Seneca mission

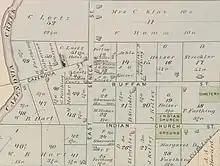
Detail of a map of Buffalo, New York, , showing the location of the mission church.

The mission at the "Seneca village", about 4 miles east of Buffalo, on Buffalo Creek, was begun by the New-York Missionary Society in 1811, and transferred to the United Foreign Missionary Society in 1821. In 1811, John Alexander and Jabez Backus Hyde were sent to the Seneca with the hope of forming a permanent mission. Alexander was initially refused entry, while Hyde was invited to remain and establish a school, which he did in 1811. Hyde continued at the mission as a teacher until 1819, when he was appointed as a catechist; James Young replaced him as teacher. Hyde was replaced by Thompson S. Harris in 1821.